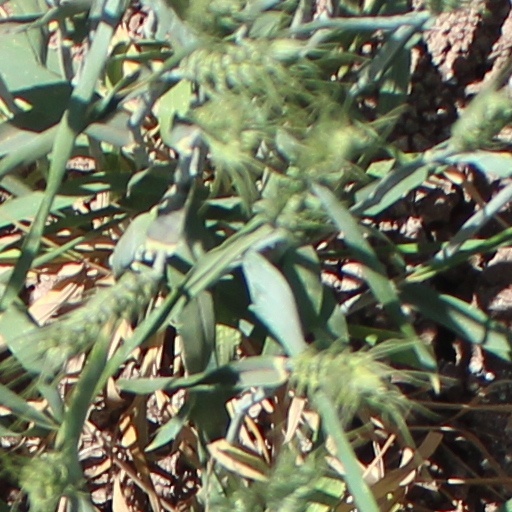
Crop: wheat